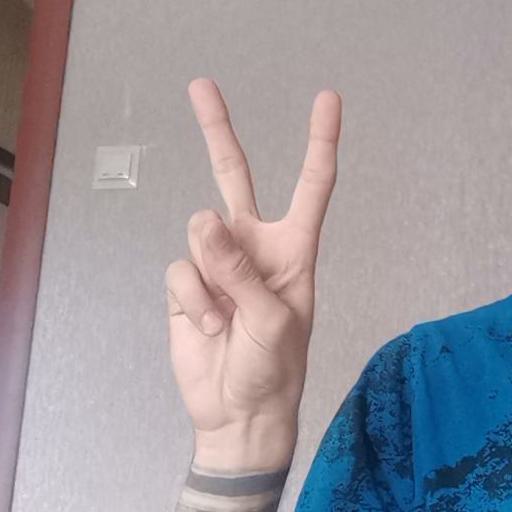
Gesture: peace